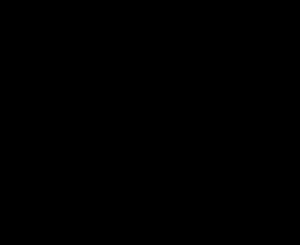
Le Moyen-Orient est au carrefour de cultures parmi les plus anciennes et les plus développées au monde.